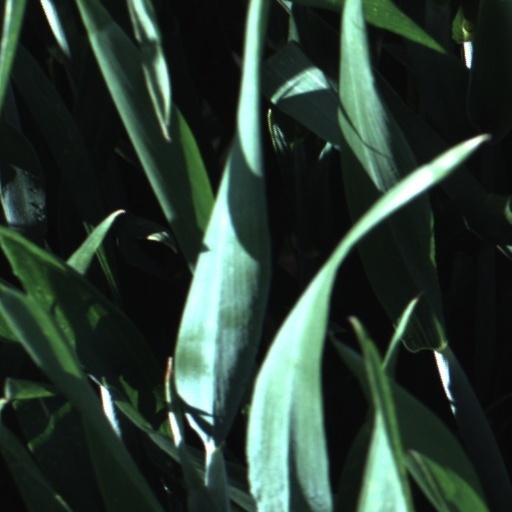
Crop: wheat